Zoltán Stieber

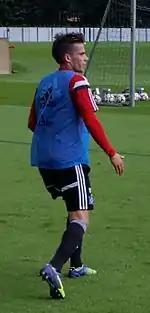
Stieber training for Hamburger SV

On 26 May 2014, Stieber signed for Bundesliga club Hamburg. In an interview with Nemzeti Sport, he admitted that he had signed the most lucrative contract of his career. Stieber was spotted by the Hamburg managers during the relegation play-offs of the 2013–14 Bundesliga season against Fürth. The first tie ended with a goalless draw, while the second tie finished with 1–1 which resulted that Hamburg could remain in the top flight of the Bundeliga. Stieber gave the assist on the return match.